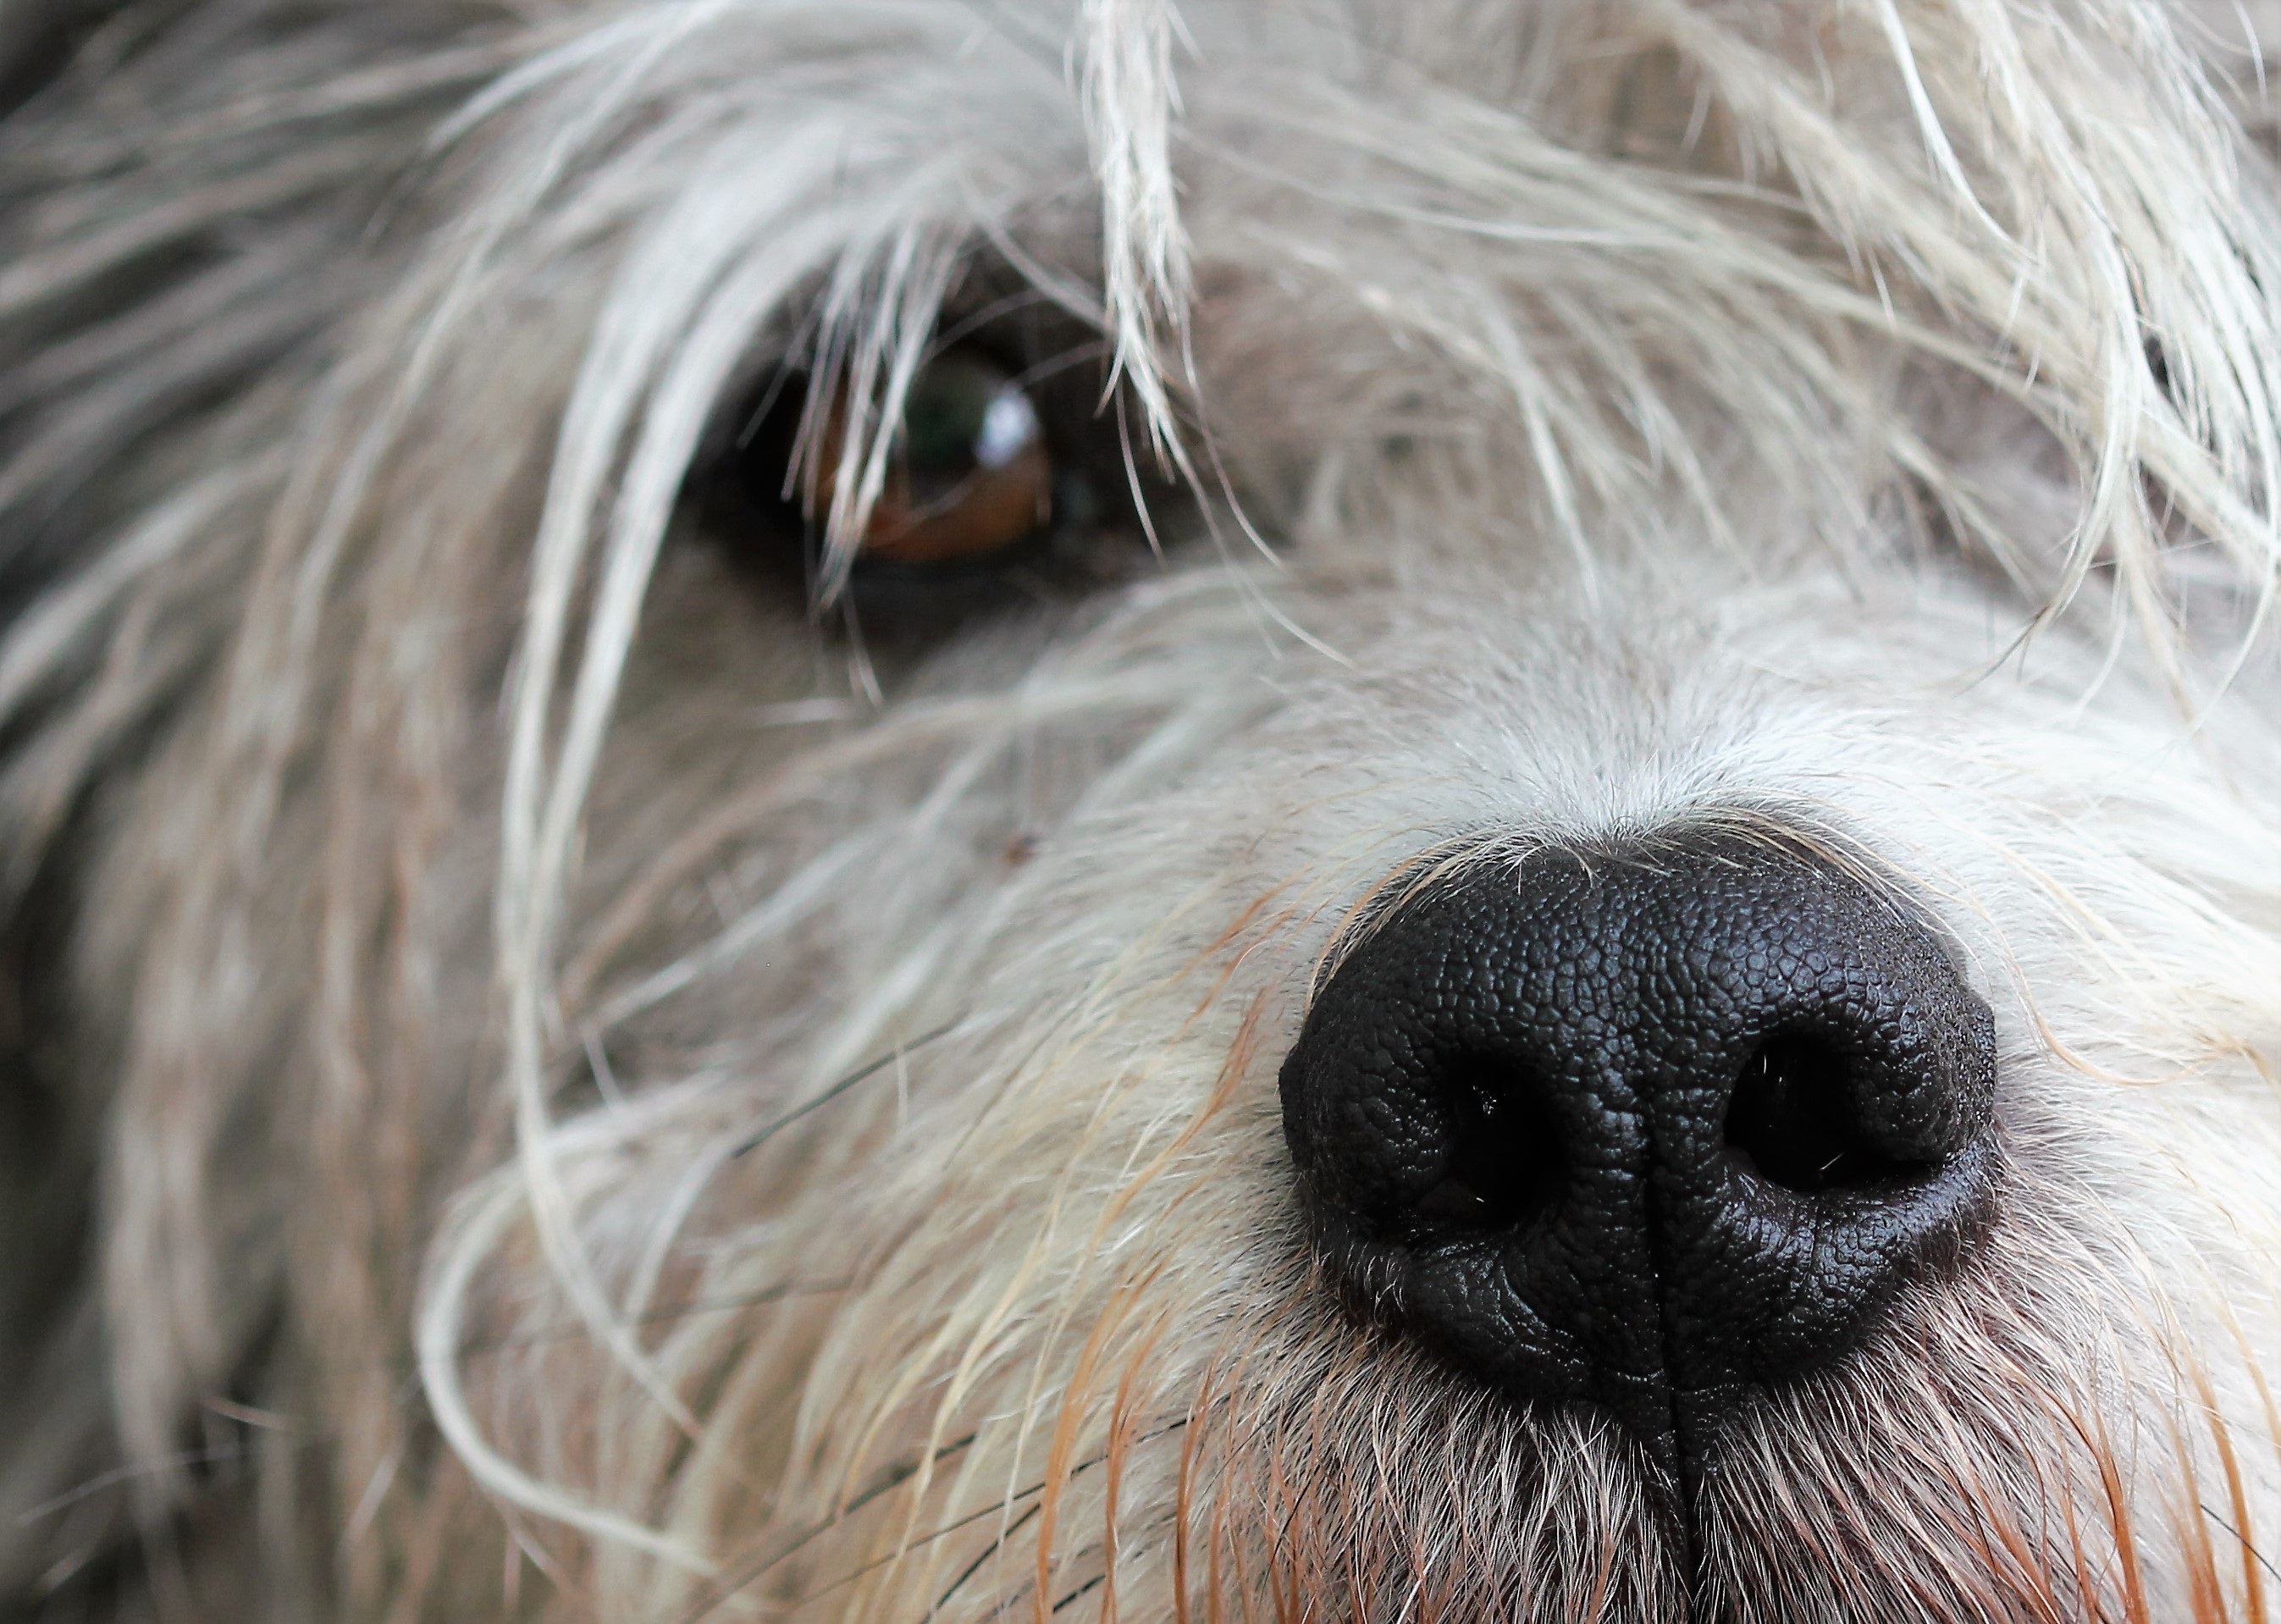
view, dog, pet, fur, portrait, close, close up, nose, whiskers, snout, eye, head, expression, curious, dog breed, terrier, dog head, goldendoodle, cockapoo, dog like mammal, carnivoran, dog breed group, schnoodle, dog crossbreeds, bearded collie, poodle crossbreed, otterhound, sapsali